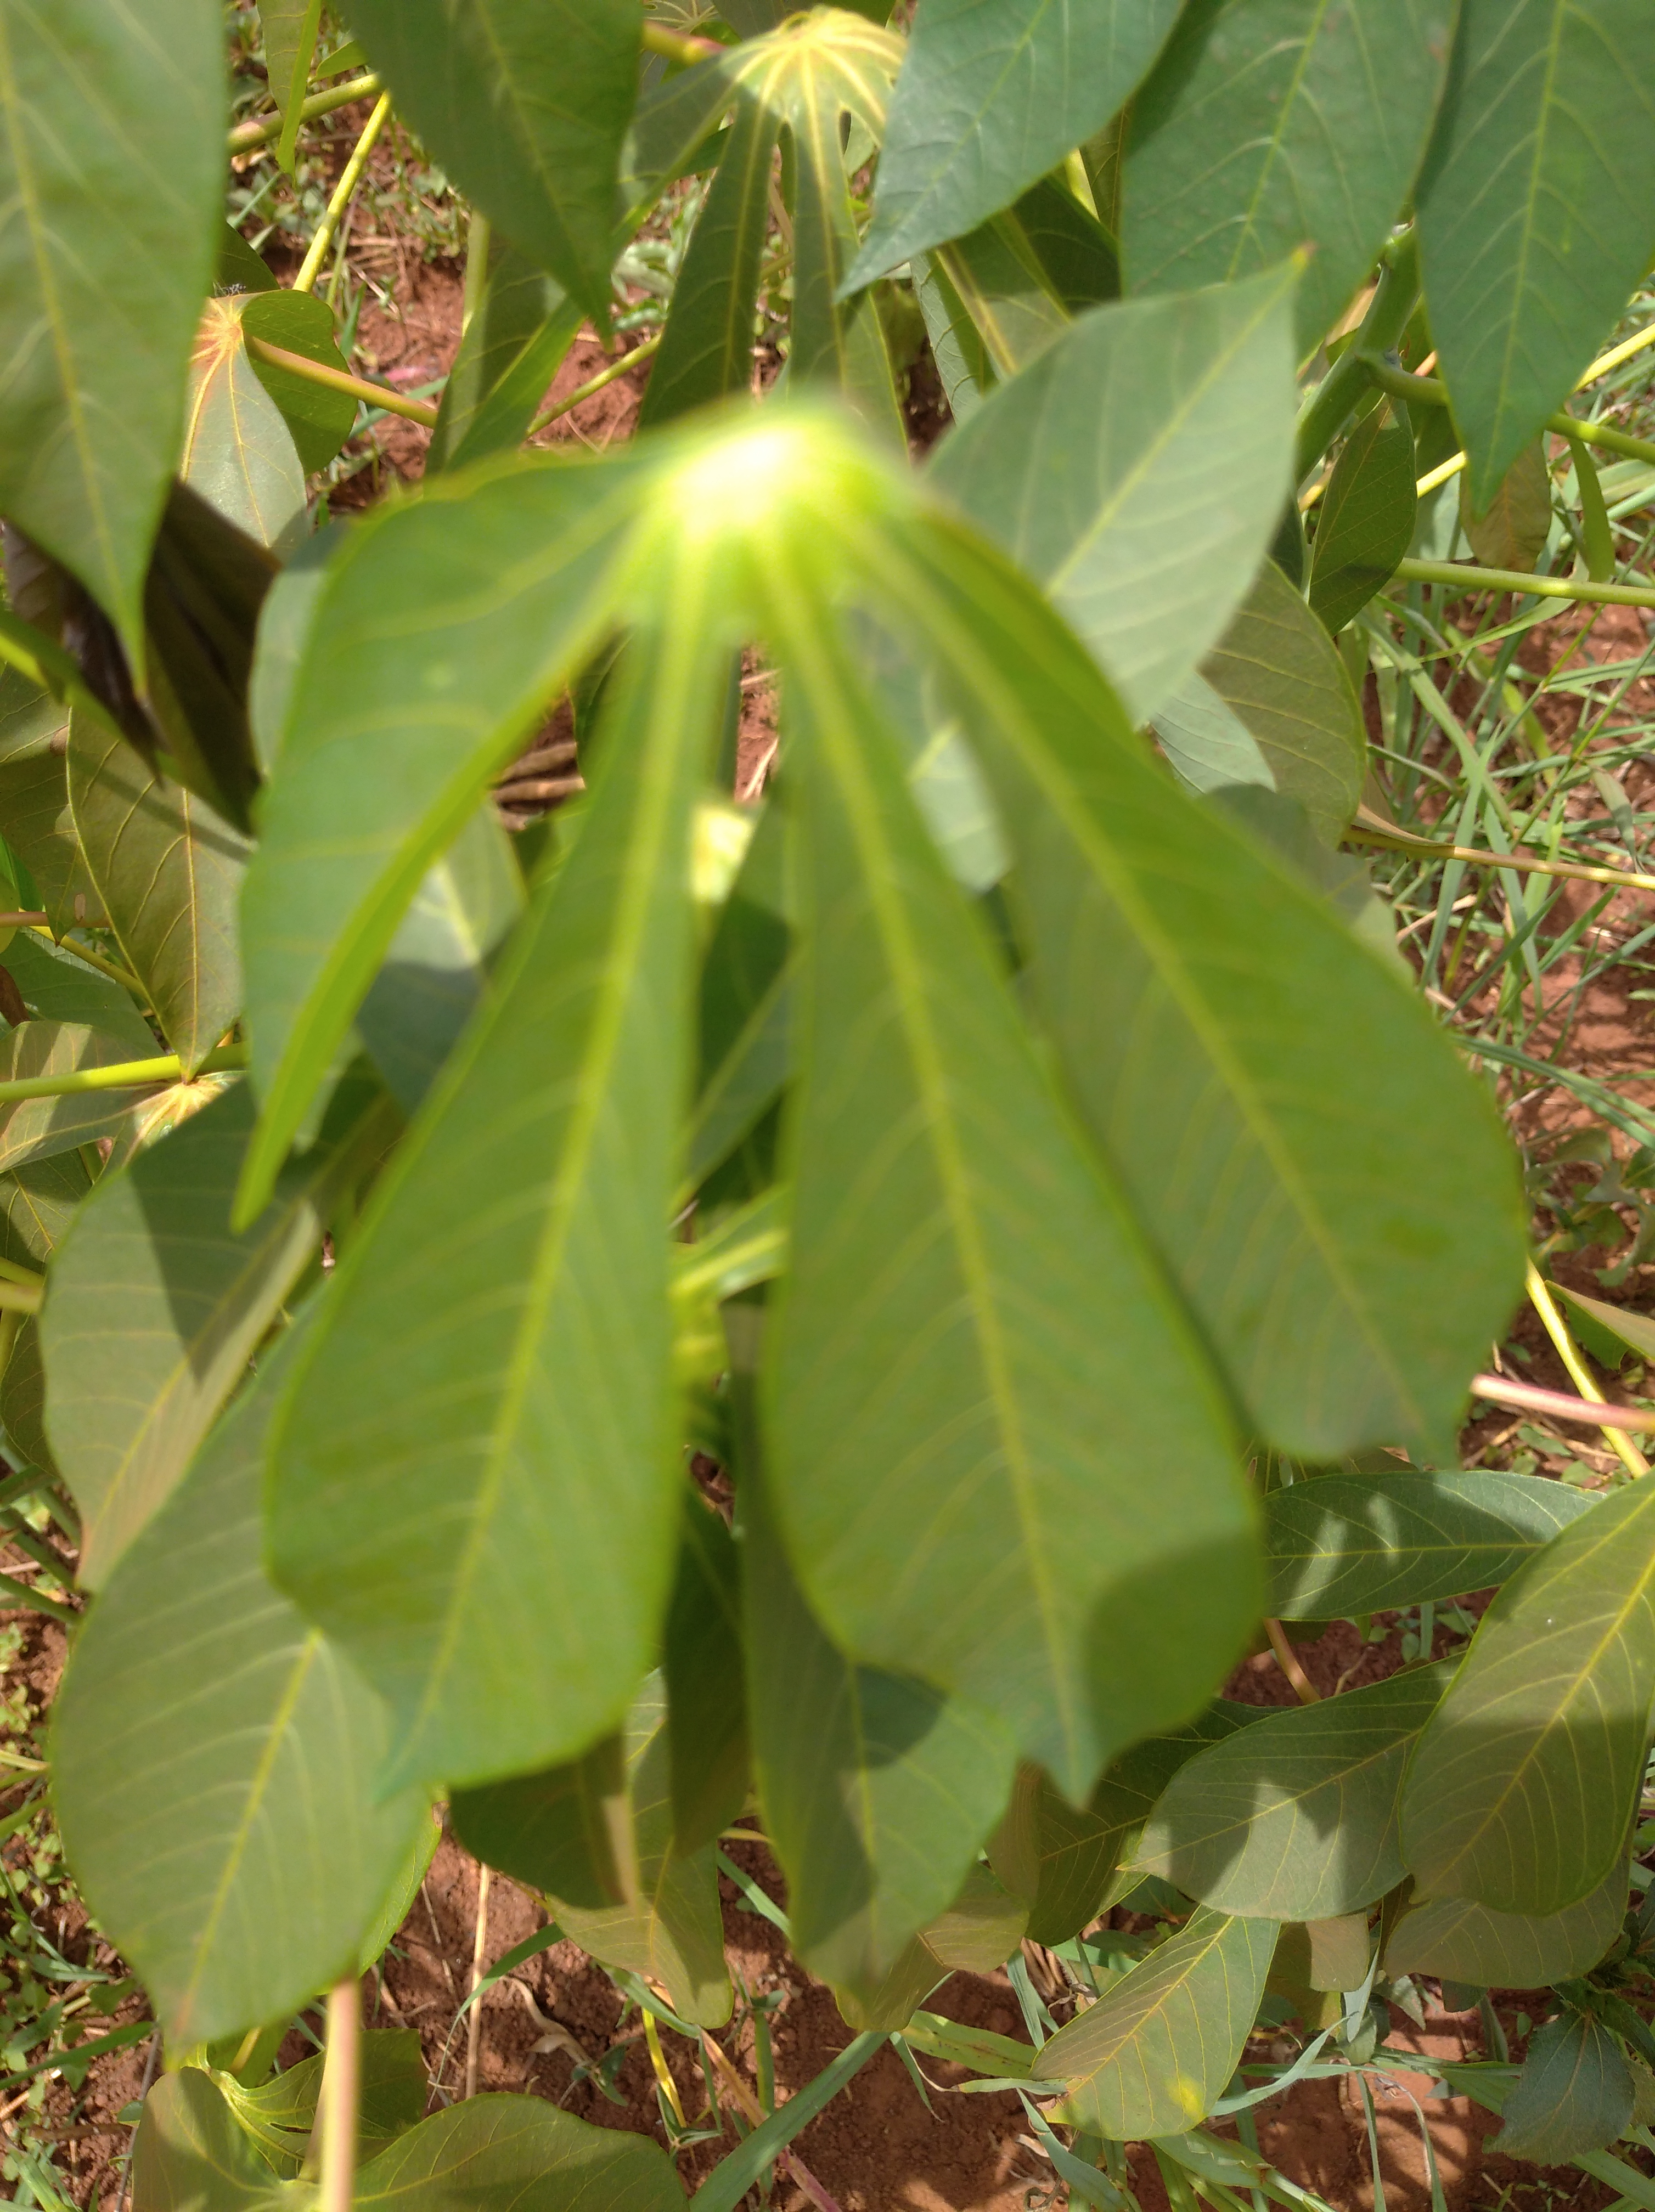
Label: healthy